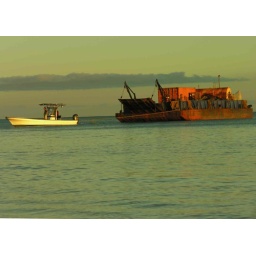
rusty old boat in sunset light